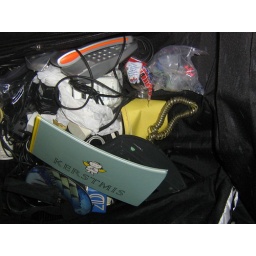
book warped because tossed in with misc items. The yellow is a lamp hood, now crumpled